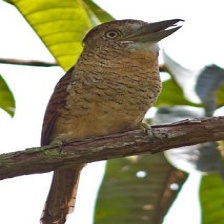
Species: BARRED PUFFBIRD
Scientific name: NYSTALUS RADIATUS